Mohammed V Square

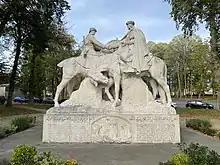
The former Monument aux Morts, re-erected in 1965 in Senlis

The area south of the Medina quarter that is now Mohammed V Square had been occupied by barracks of the French colonial forces before the plan of Henri Prost and to establish a large square there was implemented in 1916. It became the heart of the expanding "European city" or modern expansion of Casablanca. Resident-general Hubert Lyautey, who was from Nancy, France, had that city's 18th-century Place Stanislas serve as inspiration for Prost's urban design.